Greater Winnipeg Water District Railway

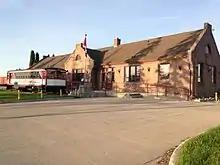
Greater Winnipeg Water District Railway depot

The Greater Winnipeg Water District Railway is a industrial railway from Winnipeg, Manitoba, to Waugh on Shoal Lake near Manitoba's eastern boundary. The railway was built between 1914 and 1916 to assist in the construction and maintenance of the aqueduct supplying fresh water to Winnipeg. It is owned by Winnipeg's municipal government.